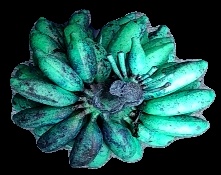
Variety: rasbale
Grade: grade3